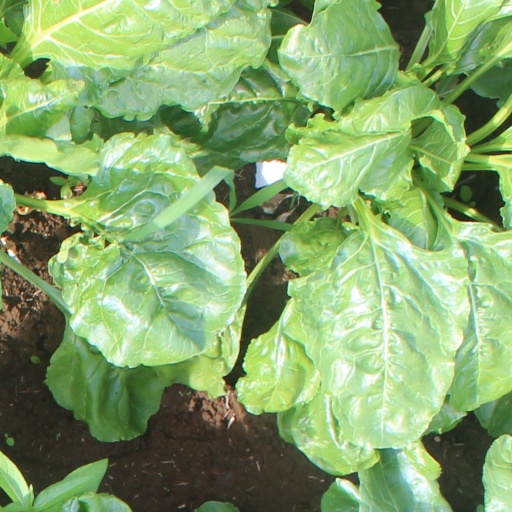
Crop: sugar beet